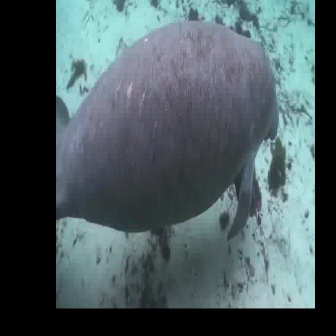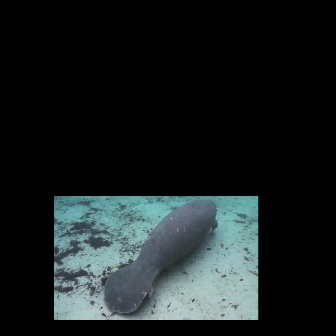
  Please identify the target specified by the bounding box [56,17,279,240] in the first image and locate it in the second image. Return the coordinates in [x_min,y_min,x_max,y_max] format.
Answer: [103,199,217,313]